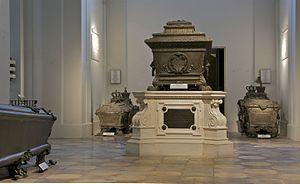
Dans la Crypte des Capucins, le ""Ferdinandsgruft"", avec plusieurs sépultures, dont au centre le sarcophage de l'Empereur Ferdinand Ier d'Autriche(1793 - abd.1848 - 1875). Vienne, Autriche.